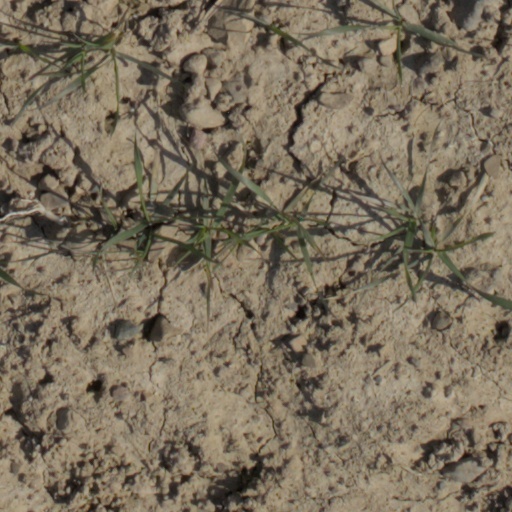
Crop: wheat